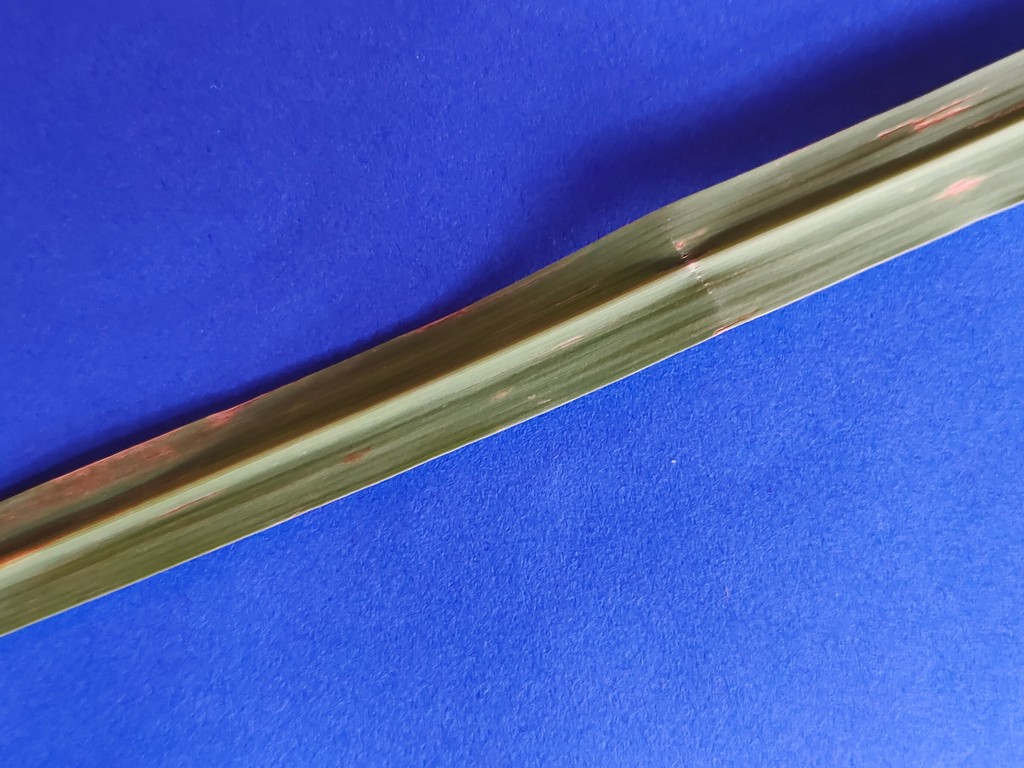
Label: Unhealthy